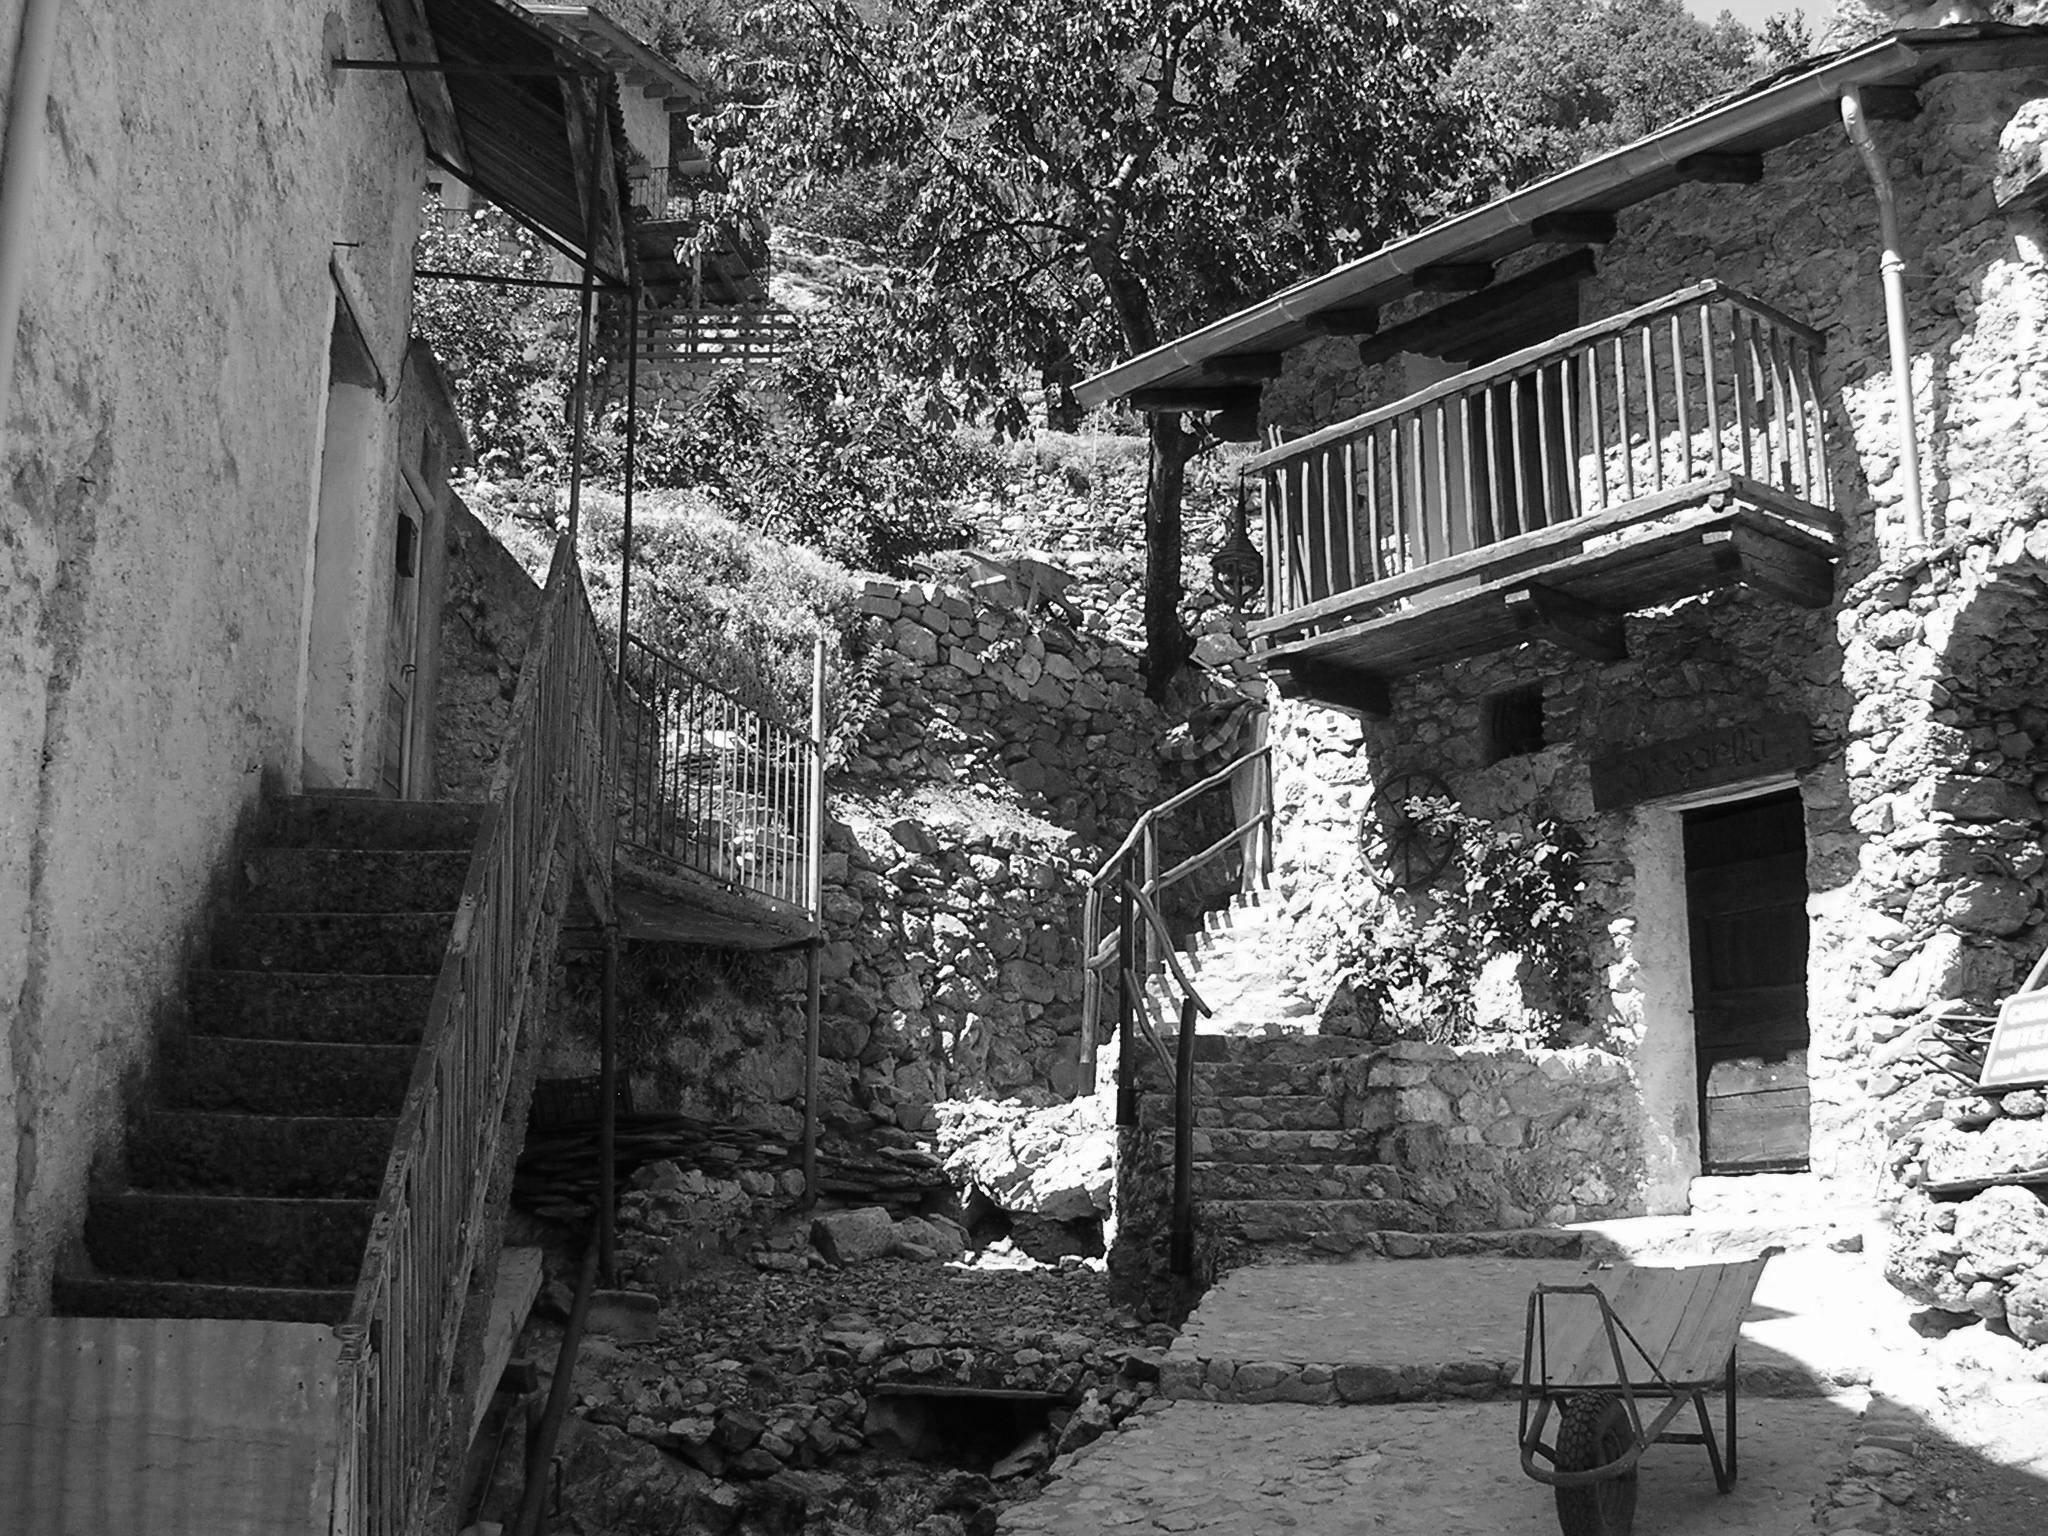
mountain, black and white, road, white, street, house, alley, home, wall, village, france, cottage, black, monochrome, ruins, beautiful, history, good looking, perched, stone house, urban area, monochrome photography, ancient history